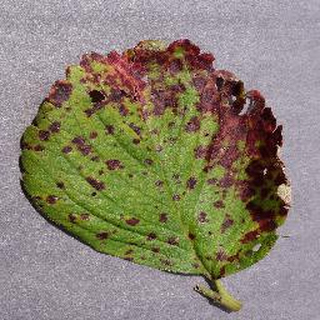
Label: strawberry_leaf_scorch